Society of the Song dynasty

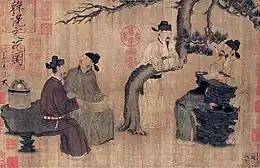
"A Literary Garden", by Zhou Wenju, 10th century.

The Song Imperial examinations conferred successive degrees at the prefectural, provincial, and finally the national (palace exam) level, with only a small fraction of candidates advancing as "jinshi", or "presented scholars". Five times more "jinshi" were accepted in the Song period than during the Tang, yet the larger number of degree holders did not lower the prestige of the degree. Rather, it encouraged more to enter and compete in the exams, which were held every three years. Roughly 30,000 men took the prefectural exams in the early 11th century, increasing to nearly 80,000 around 1100, and finally to an astonishing 400,000 exam takers by the 13th century, when the chance of passing was 1 in 333.